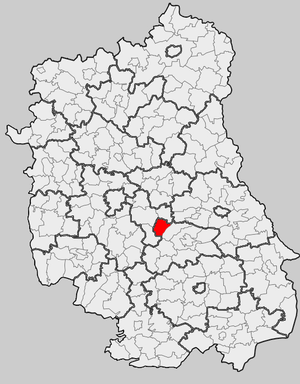
Fajsławice est une gmina rurale de la powiat de Krasnystaw, dans la Voïvodie de Lublin, dans l'est de la Pologne.
Łęczna est une gmina urbaine-rurale de la powiat de Łęczna, dans la Voïvodie de Lublin, dans l'est de la Pologne.